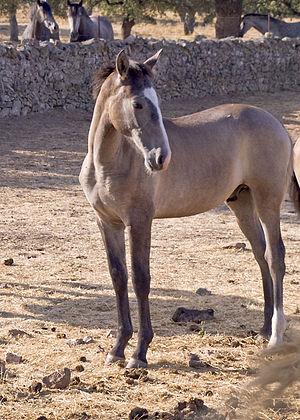
Valle de los Pedroches est une comarque d'Espagne située dans la province de Cordoue C'est la partie la plus septentrionale de la communauté autonome d'Andalousie.